Connor Blakely

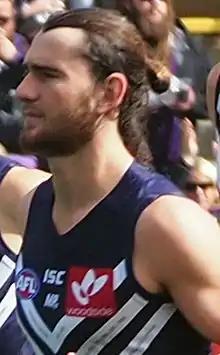
Blakely playing for Fremantle in August 2016

Connor Blakely (born 2 March 1996) is a former Australian rules footballer who played for the Fremantle Football Club and the Gold Coast Suns in the Australian Football League (AFL).